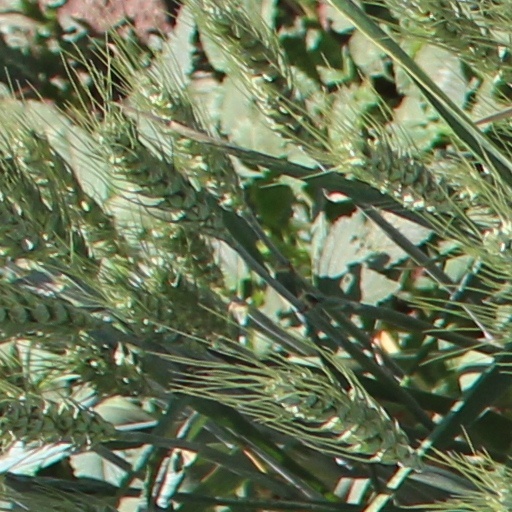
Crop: wheat